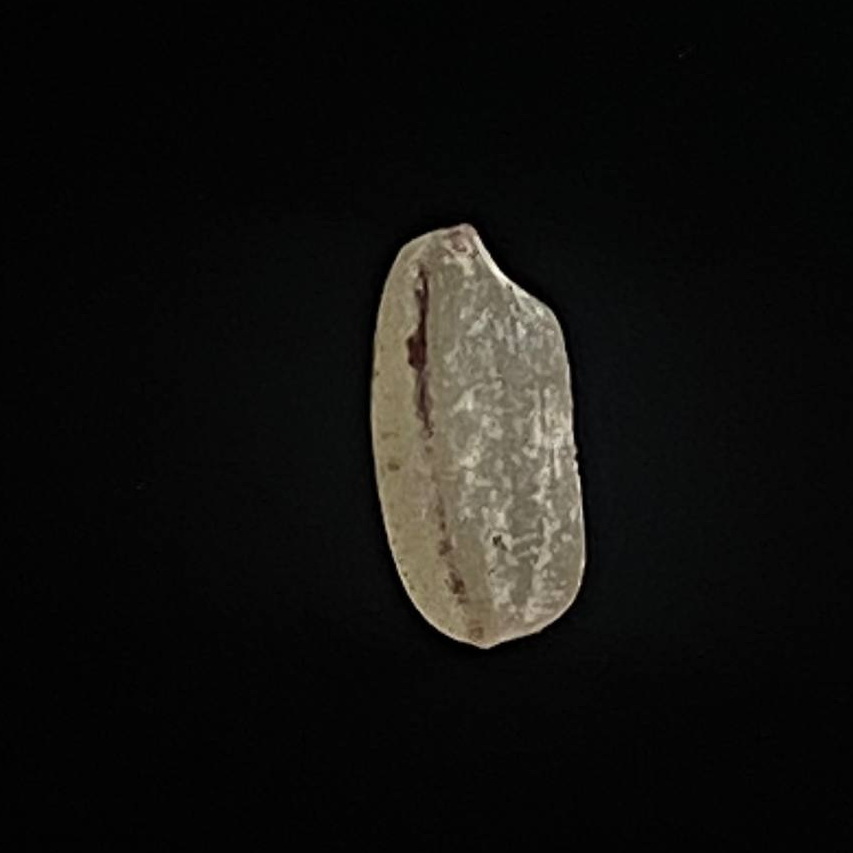
Rice variety: Amon